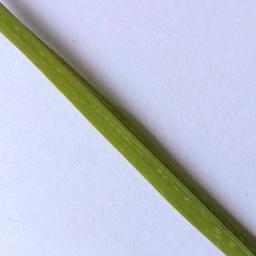
Label: Rice___Leaf_Blast